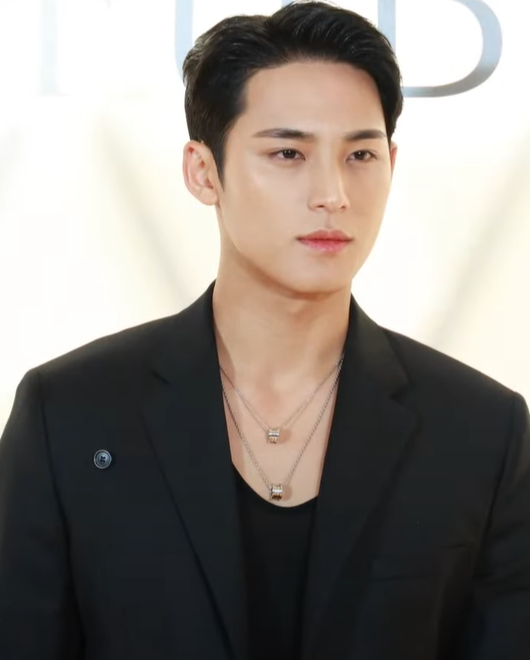
มินกยู (แร็ปเปอร์)

| image = Mingyu Bvlgari 240314.png
| caption = มินกยูในเดือนมีนาคม 2024
| imagesize = 200px
| birth_place = อันยัง จังหวัดคยองกี เกาหลีใต้
| module = Infobox musical artist
| embed = yes
| genre = เคป็อป
| instrument = เสียงร้อง
| years_active = 2015–ปัจจุบัน
| current_member_of = เซเวนทีน (วงดนตรี)|เซเวนทีน
| module2 = Infobox Korean name
|child = yes|headercolor=transparent
| rr = Gim Min-Gyu
| mr = Kim Mingyu
คิม มิน-กยู (; เกิด 6 เมษายน ค.ศ. 1997) หรือที่รู้จักกันในชื่อ มินกยู เป็นแร็ปเปอร์และนักร้องชาวเกาหลีใต้ เขาเป็นสมาชิกของเซเวนทีน (วงดนตรี)|เซเวนทีน บอยแบนด์เกาหลีใต้สังกัดเพลดิสเอนเตอร์เทนเมนต์
== อาชีพ ==
ในปี พ.ศ. 2560 มินกยูเป็นส่วนหนึ่งของพิธีกรที่ได้รับเลือกให้เข้าร่วมงานเทศกาลเพลงเคบีเอส
มินกยูได้รับเลือกให้เป็นหนึ่งใน 100 บุคคลที่มีใบหน้าที่สวยที่สุดประจำปี ค.ศ. 2017 จัดอันดับโดย TC Candler
== ผลงานการแสดง ==
=== ละครโทรทัศน์ ===
| class="wikitable sortable plainrowheaders"
|-
! scope="col" | ปี
! scope="col" | เรื่อง
! scope="col" | บทบาท
! scope="col" | หมายเหตุ
! scope="col" class="unsortable" |
|-
! scope="row" |2017
| "หลวงตามหาชน" ตอนที่ 10 "มะม่วงจากเกาหลี"
| มะม่วง
| แขกรับเชิญ
|
|-
|
== ผลงานเพลง ==
== อ้างอิง ==
== แหล่งข้อมูลอื่น ==
หมวดหมู่:นักร้องเกาหลีใต้
หมวดหมู่:บุคคลที่เกิดในปี พ.ศ. 2540